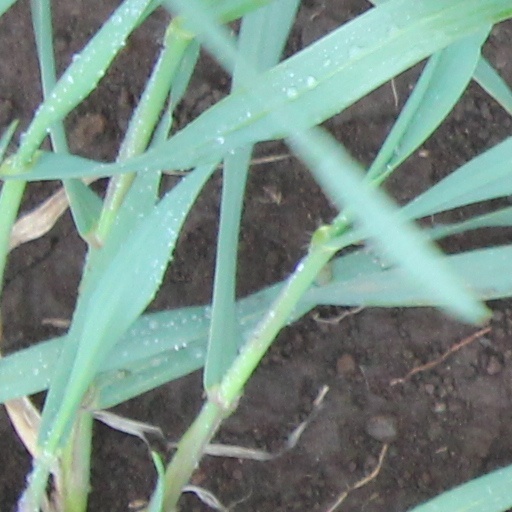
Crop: wheat